1915 Buffalo Blues season

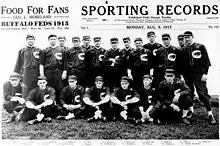
Team portrait from August 1915

The 1915 Buffalo Blues season was a season in American baseball. The team, which did not have an official nickname but was generally known as the Buffeds the previous year, adopted the "Blues" nickname for the 1915 season. They were also known as the Buffalo Federals or Buffalo Feds. They finished 74–78, good for 6th place in the Federal League, 12 games behind the Chicago Whales. After the season, both the team and the league folded. It would be 105 more years—when the Toronto Blue Jays temporarily moved to Buffalo to play the pandemic-shortened 2020 season and avoid border restrictions—before Buffalo hosted Major League Baseball again.